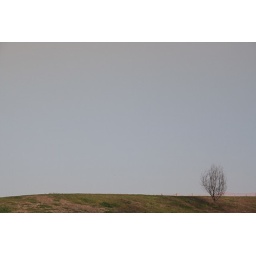
near lake balboa in van nuys, ca.